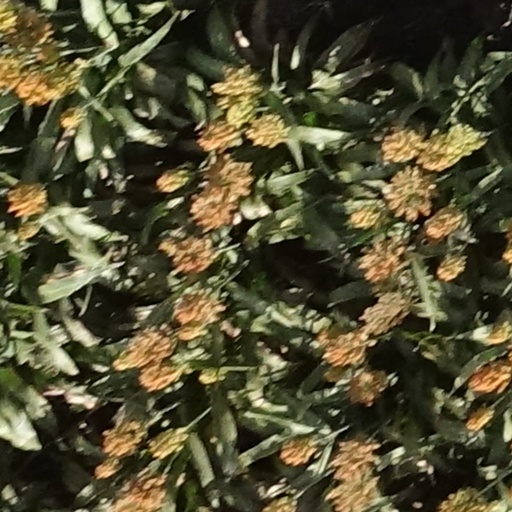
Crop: sorghum